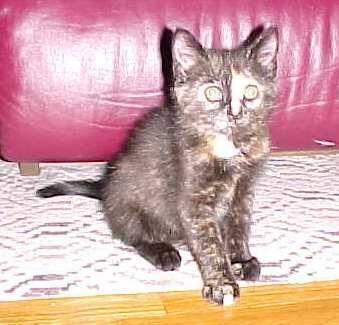
cat